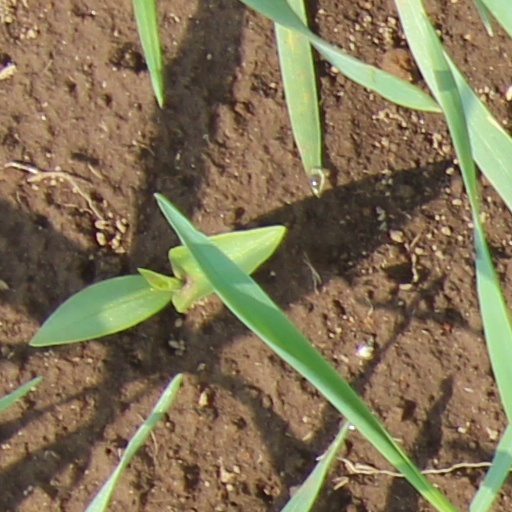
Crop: wheat